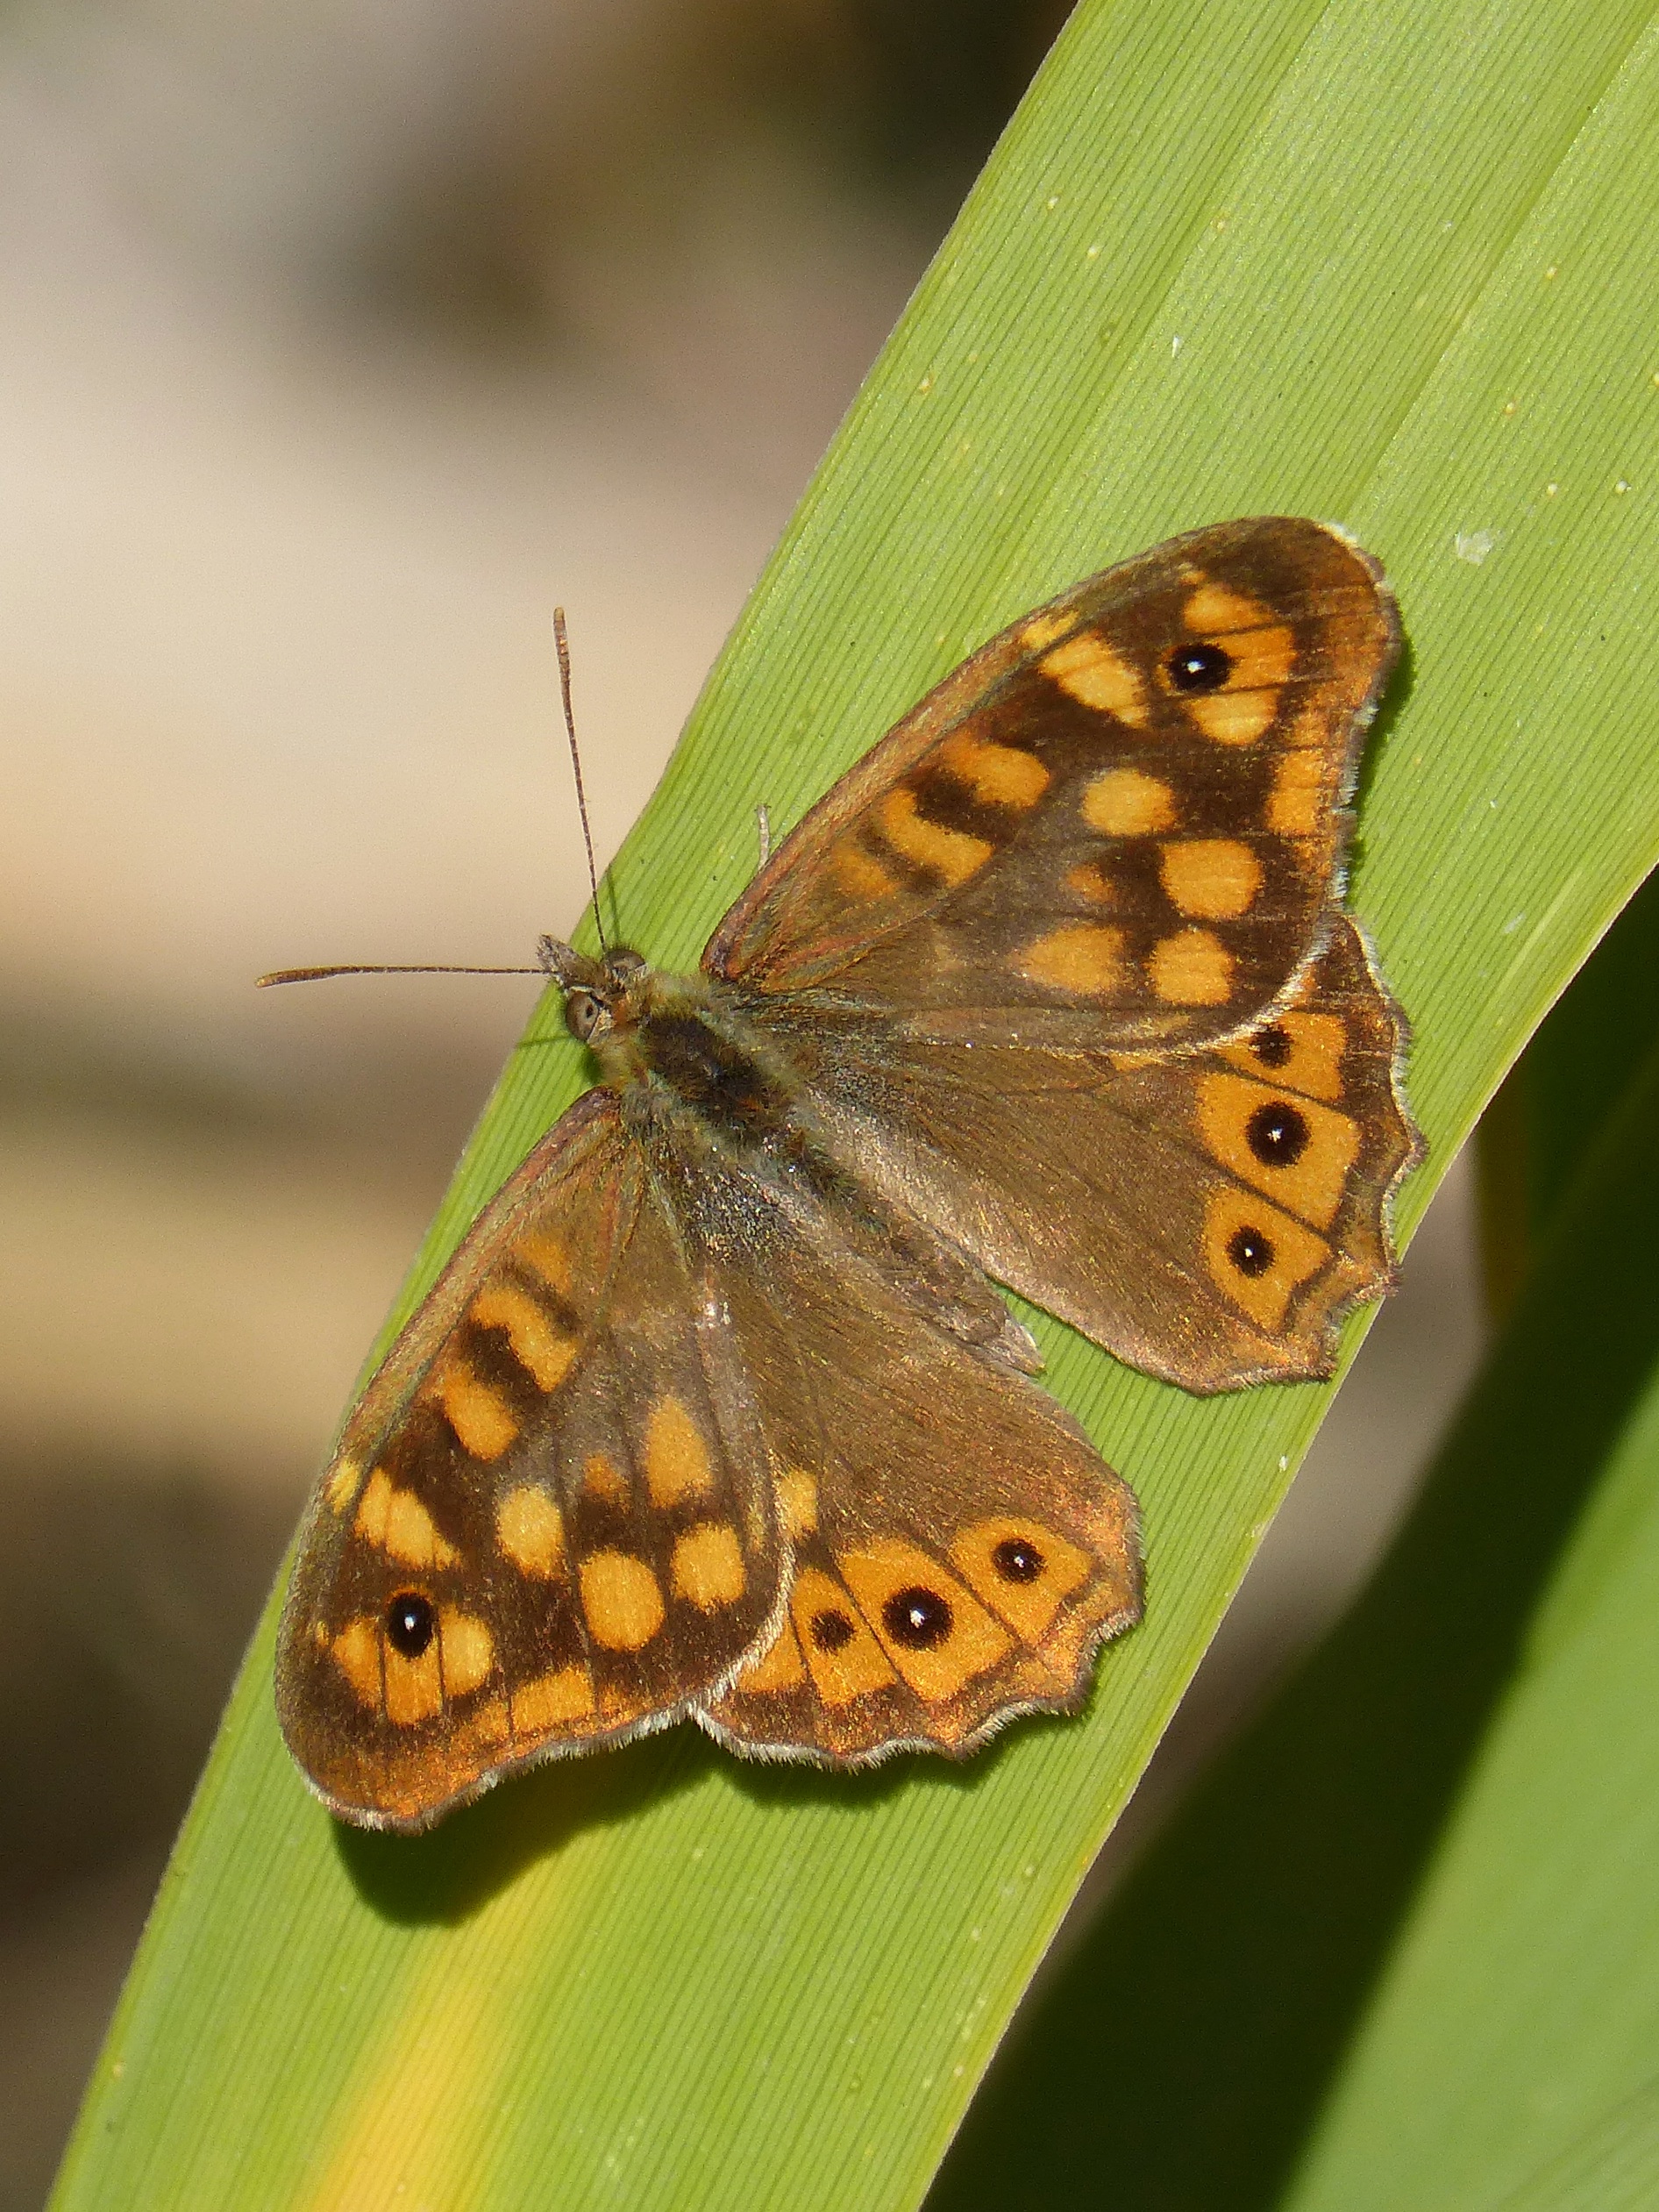
nature, wing, leaf, flower, insect, moth, butterfly, fauna, invertebrate, close up, macro photography, organism, arthropod, saltacercas, margenera, pollinator, lasiommata megera, butterfly saltacercas, plant stem, moths and butterflies, lycaenid, brush footed butterfly, colias